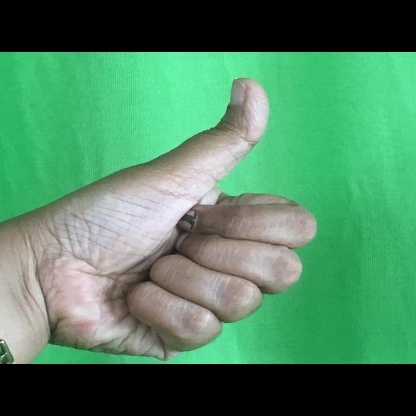
Mudra: Sikharam